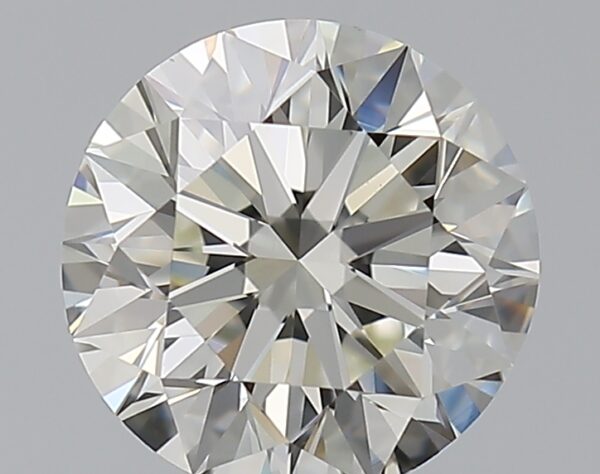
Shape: round
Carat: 1.29
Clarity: VVS1
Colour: J
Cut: EX
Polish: EX
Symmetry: EX
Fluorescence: N
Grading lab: GIA
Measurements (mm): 6.89 x 6.94 x 4.34